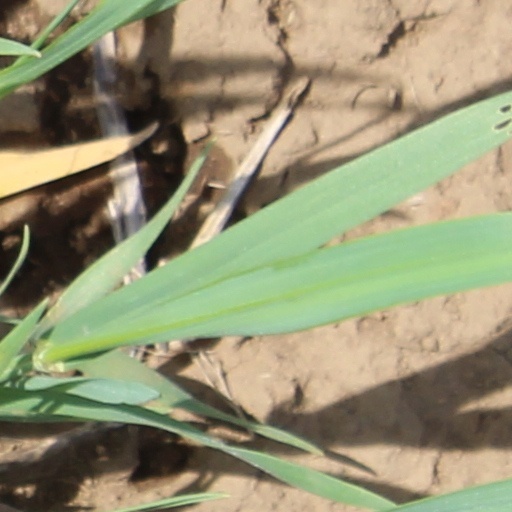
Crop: wheat